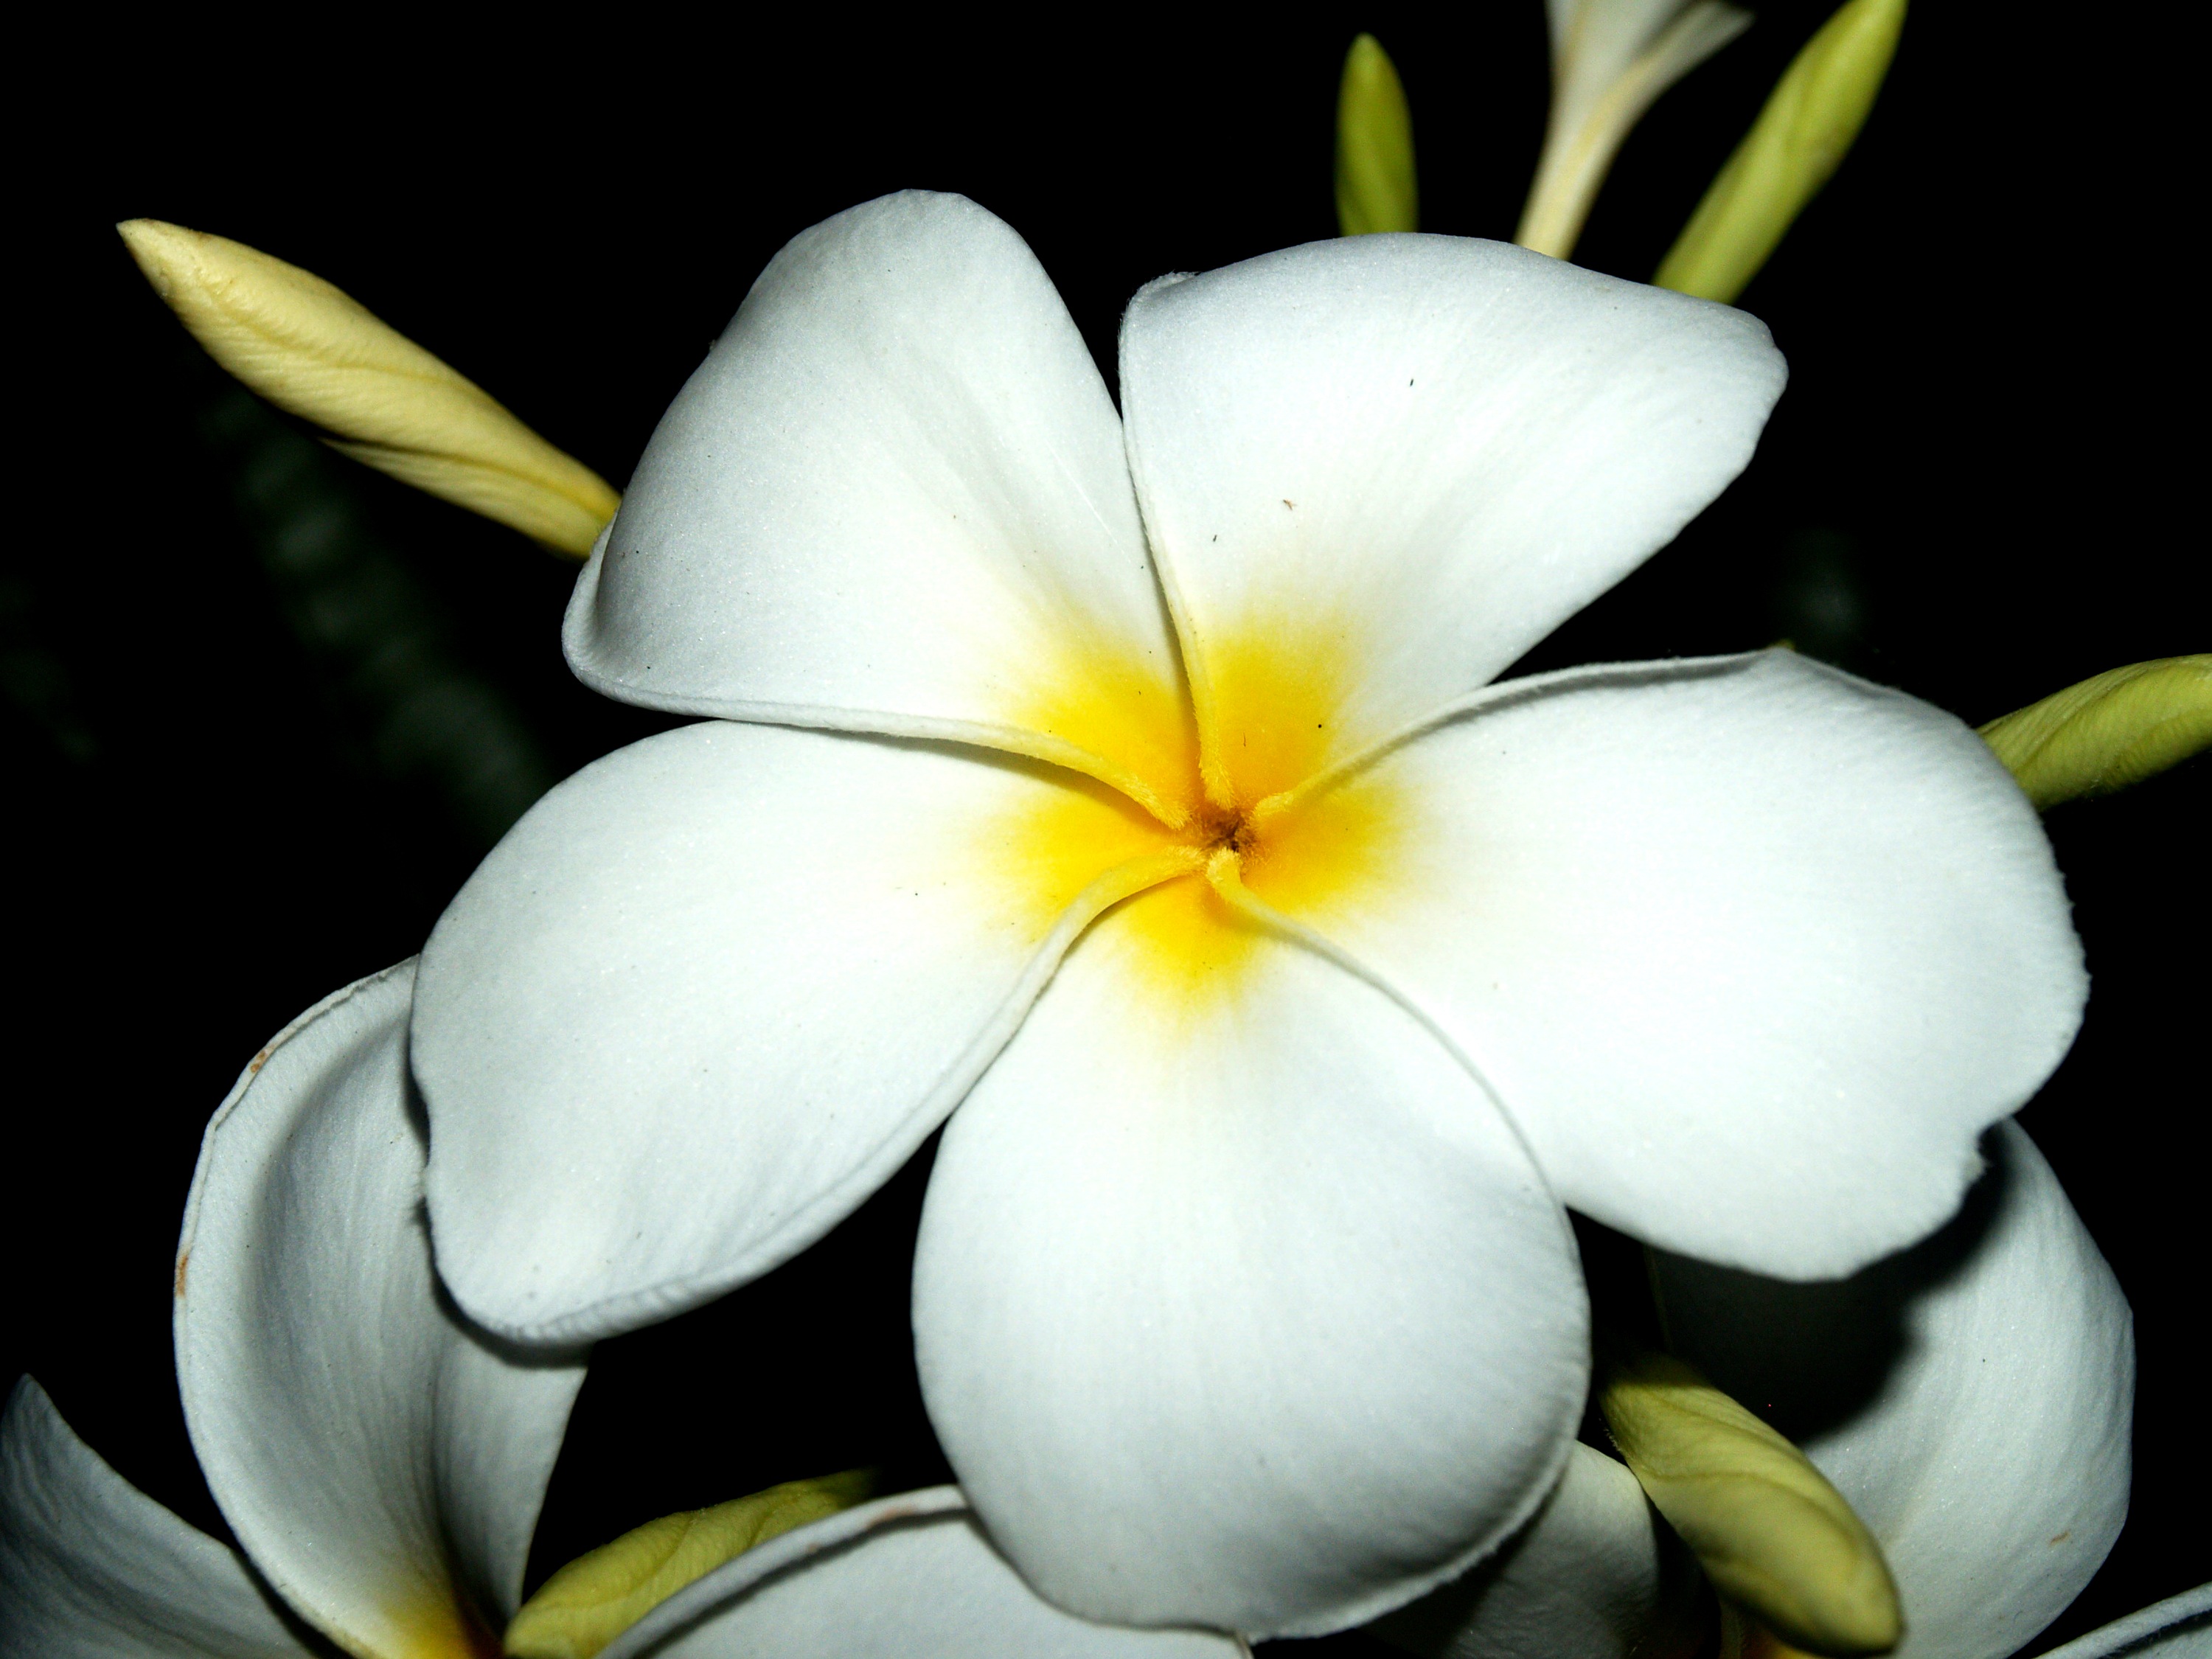
tree, nature, blossom, plant, white, flower, petal, bloom, isolated, summer, floral, decoration, relax, tropical, botany, blooming, yellow, closeup, flora, orchid, close up, background, spa, beauty, beautiful, lily, plumeria, scent, macro photography, frangipani, jasmine, flowering plant, plant stem, land plant, moth orchid